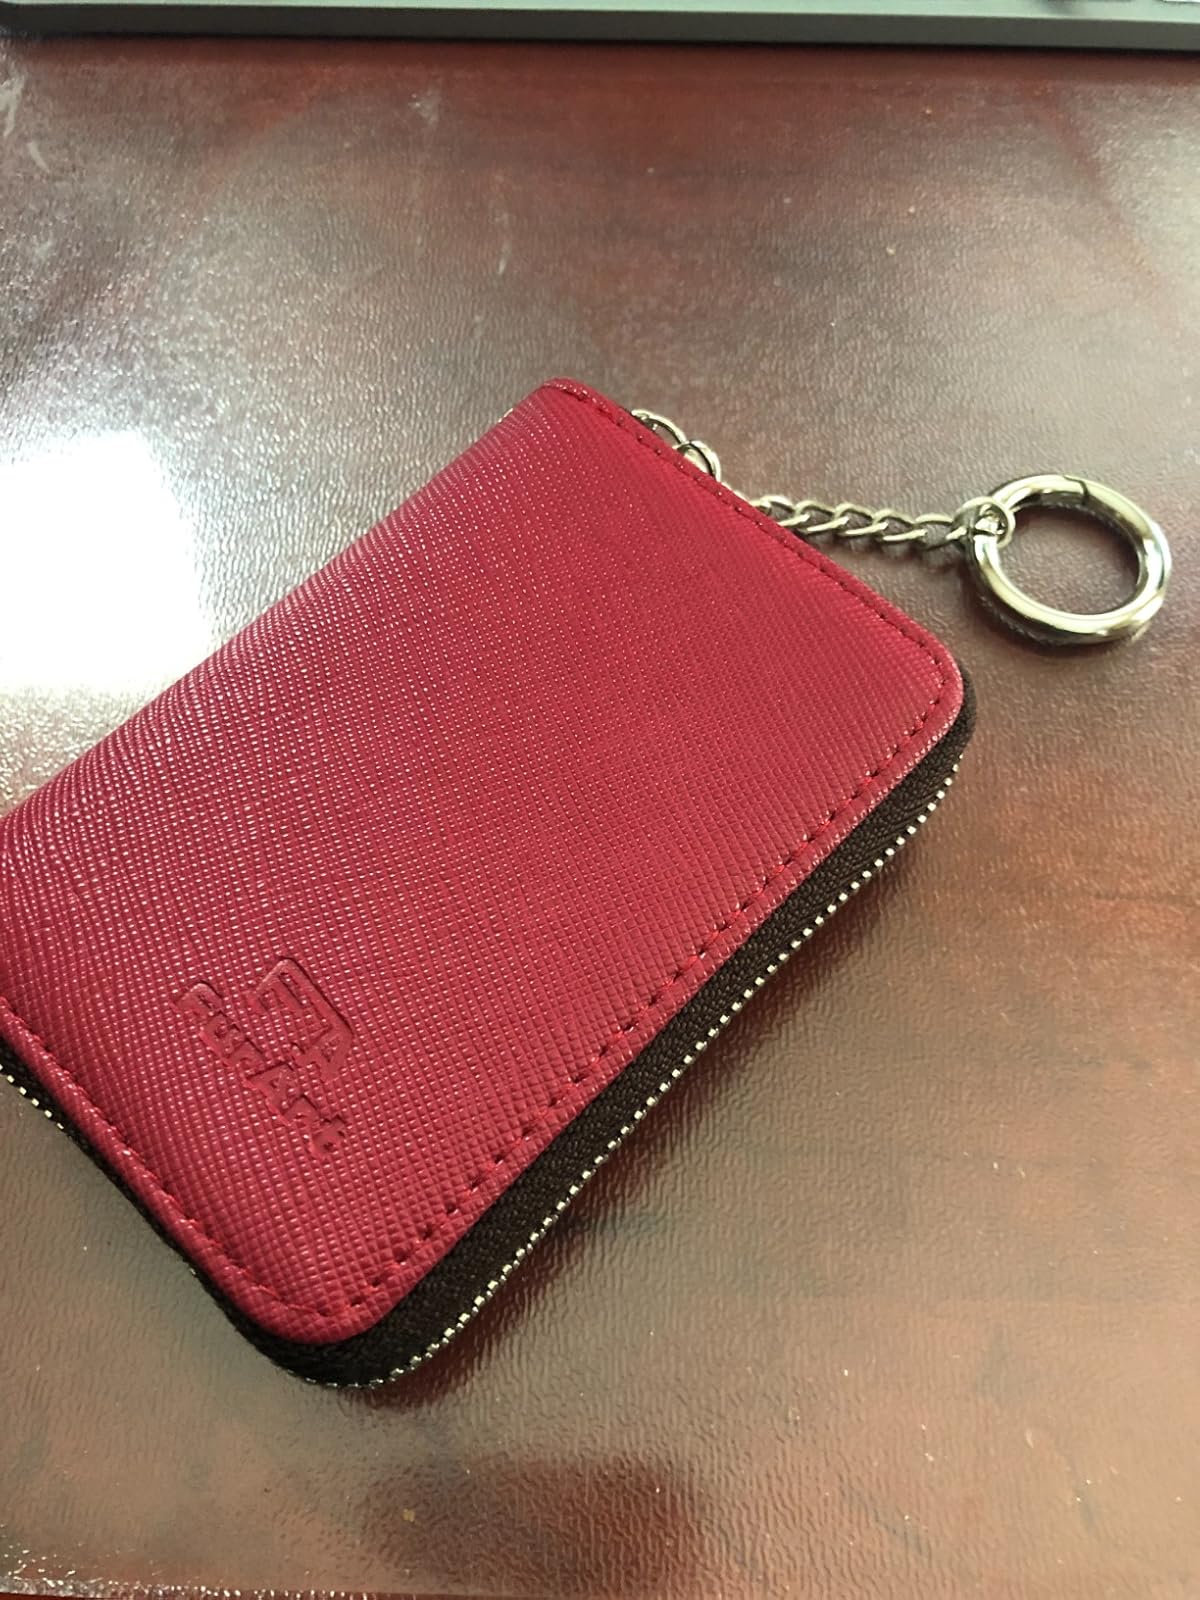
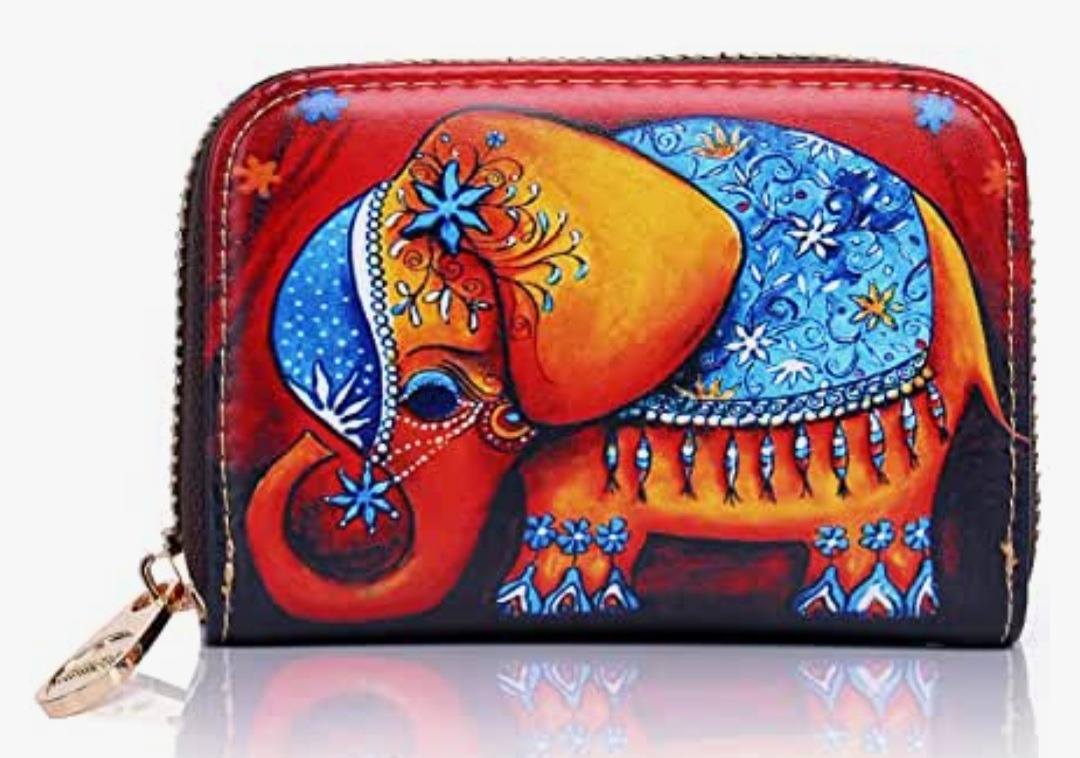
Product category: accessories_keychain
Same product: no